Brighton Belle

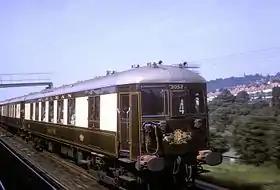
The Brighton Belle passing Purley Oaks at speed in June 1964.

The Brighton Belle was a named train which was operated by the Southern Railway and subsequently by British Railways from Victoria Station in London to Brighton, on the Sussex coast. Commissioned as the flagship of the Southern Railway's mass electrification project, which commenced in January 1931, the world's only electric all-Pullman service ran daily between London Victoria and Brighton from 1 January 1933 until 30 April 1972.